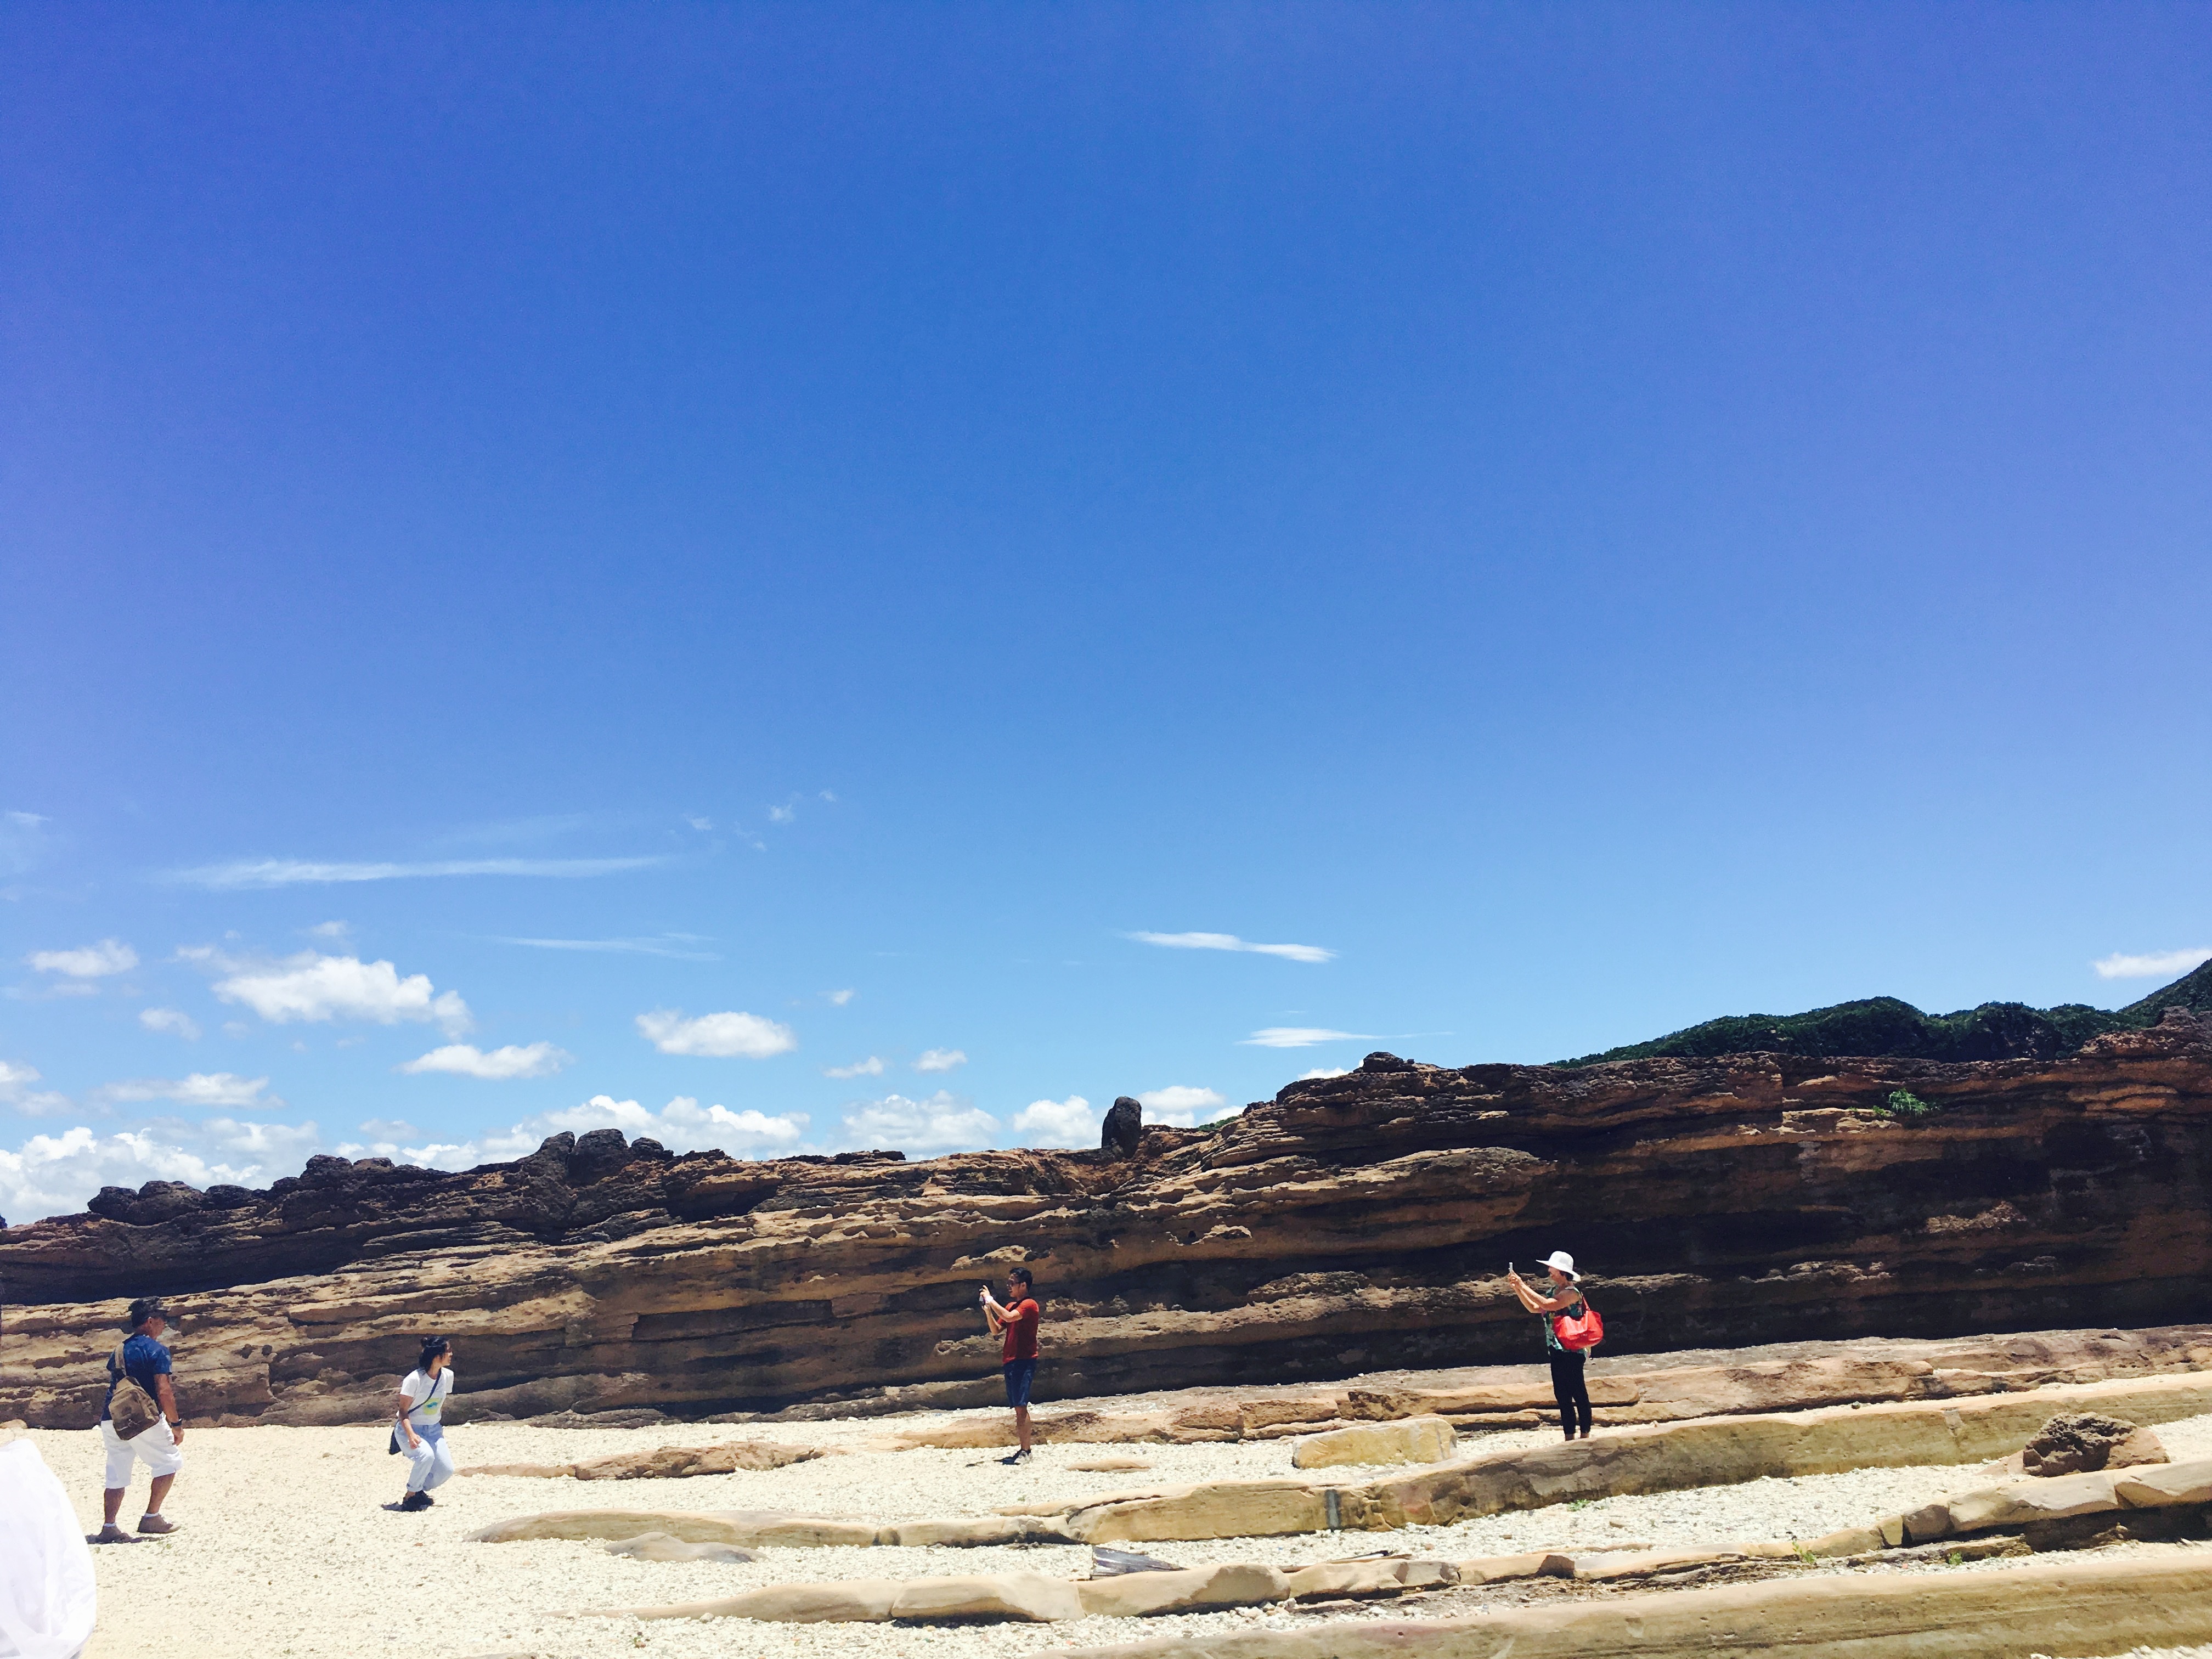
landscape, sea, mountain, sky, vacation, plateau